Ashley Chambers

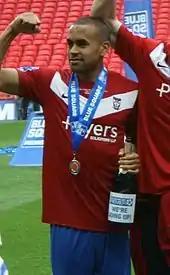
Chambers after playing for York City in the 2012 Conference Premier play-off final

On 12 November 2010, Chambers joined Conference Premier club York City on loan until January 2011. He made his debut in a 1–1 draw at home to Wrexham on 14 November 2010, scoring his first goal in a 4–0 victory away to Rushden & Diamonds on 20 November. Michael Rankine flicked the ball onto Chambers for a clear run on goal before he chipped the ball over the advancing goalkeeper. On 5 January 2011, his loan was extended until the end of 2010–11. The loan finished with 29 appearances and three goals. He was released by Leicester on 21 May 2011.